Presidente Nicolau Lobato International Airport

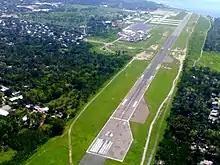
The airport runway in 2015

On 13 December 2016, the airport was flooded for several hours because the drainage system was unable to drain water from , in . The following day, the Prime Minister, Rui Maria de Araújo, visited the site and expressed the government's regret for the flooding and consequent disruption to passengers and staff. He also said that the drainage system had been ineffective "due to accumulated waste".